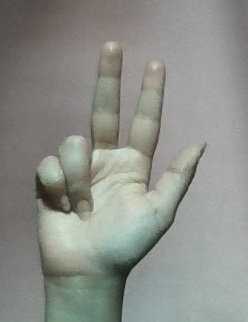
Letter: al